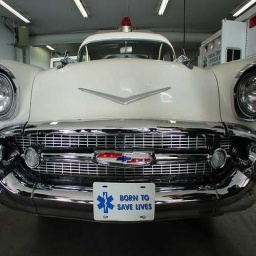
Label: ambulance